Johann Wolfgang von Goethe

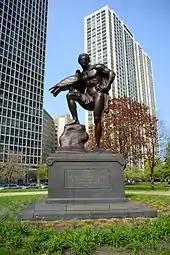
Statue dedicated "To Goethe the Mastermind of the German People" in Chicago's Lincoln Park (1913)

The short epistolary novel "Die Leiden des jungen Werthers", or "The Sorrows of Young Werther", published in 1774, recounts an unhappy romantic infatuation that ends in suicide. Goethe admitted that he "shot his hero to save himself", a reference to Goethe's near-suicidal obsession for a young woman, a passion he quelled through writing. The novel remains in print in dozens of languages and its influence is undeniable; its central hero, an obsessive figure driven to despair and destruction by his unrequited love for the young Lotte, has become a pervasive literary archetype. The fact that "Werther" ends with the protagonist's suicide and funeral—a funeral which "no clergyman attended"—made the book deeply controversial upon its (anonymous) publication, for it appeared to condone and glorify suicide. Suicide is considered sinful by Christian doctrine, suicides were denied Christian burial with the bodies often mutilated. The suicide's property was often confiscated by the Church.